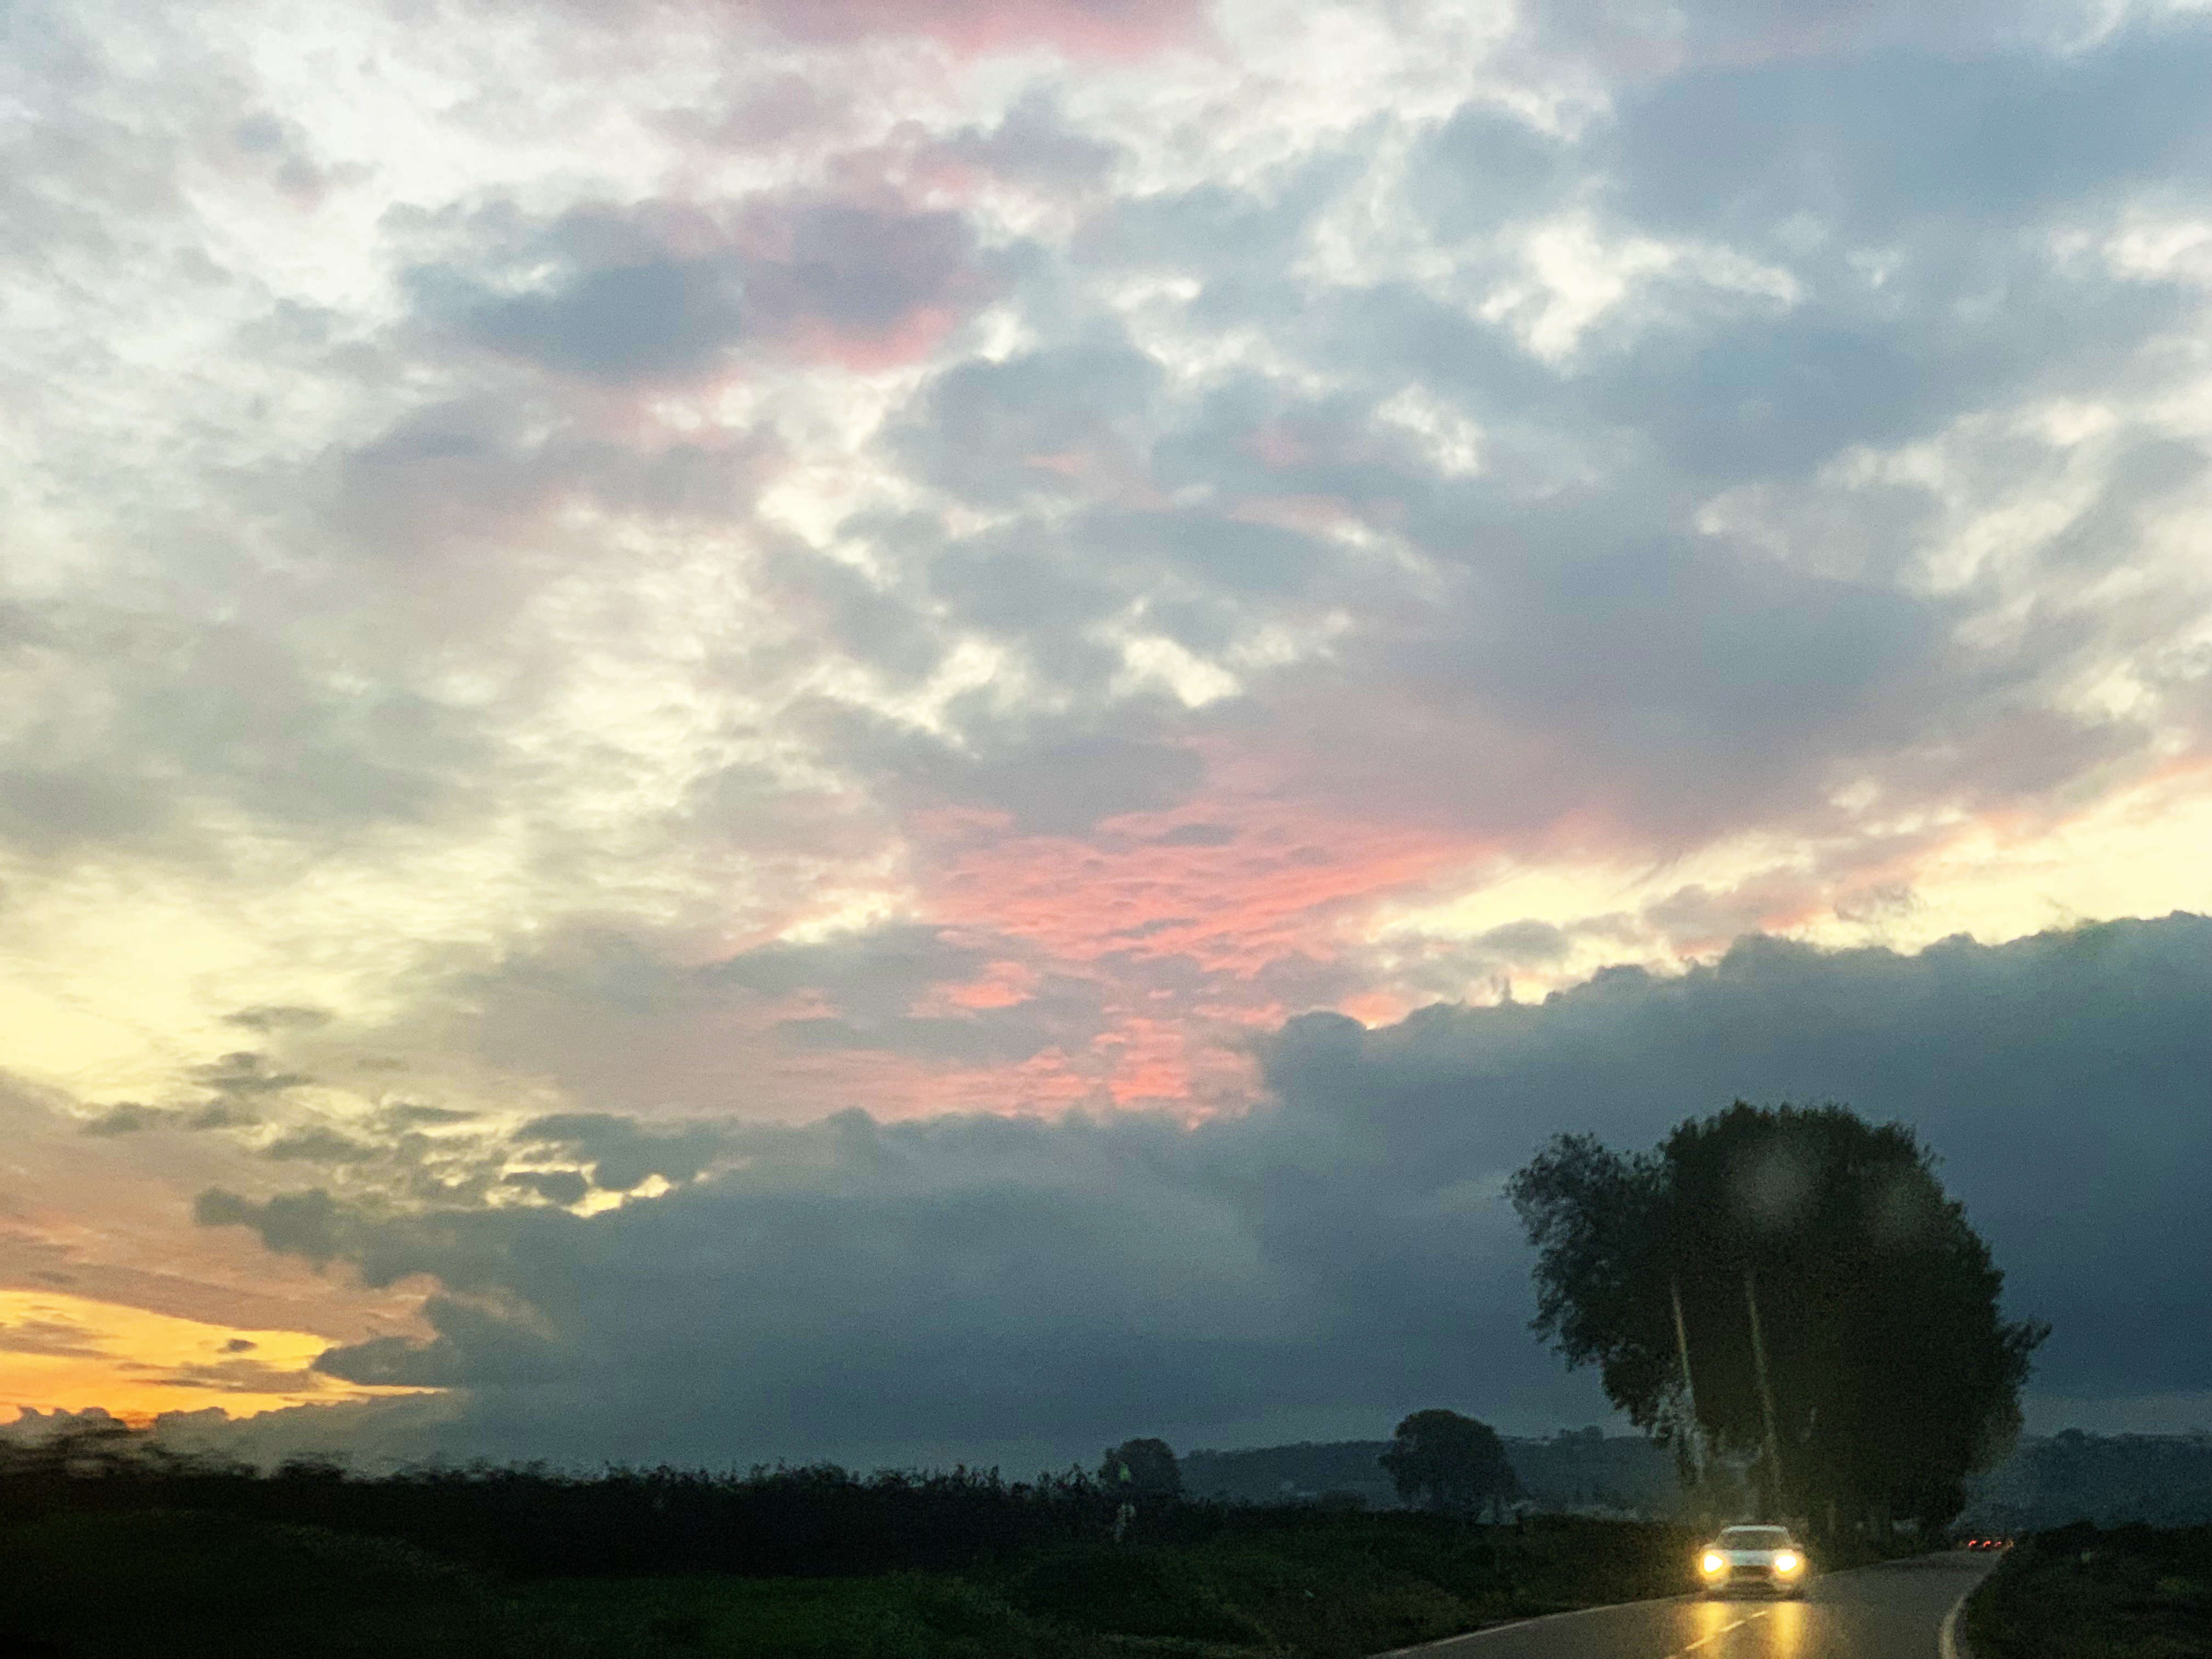
landscape, nightfall, cloud, sky, atmosphere, plant, afterglow, automotive lighting, natural landscape, tree, atmospheric phenomenon, cumulus, red sky at morning, road surface, asphalt, dusk, horizon, rural area, sunrise, sunset, calm, road, dawn, meteorological phenomenon, evening, sun, grassland, automotive exterior, windshield, ocean, hill, reservoir, night, highway, field, lane, city, freeway, grass, darkness, reflection, road trip, tropics